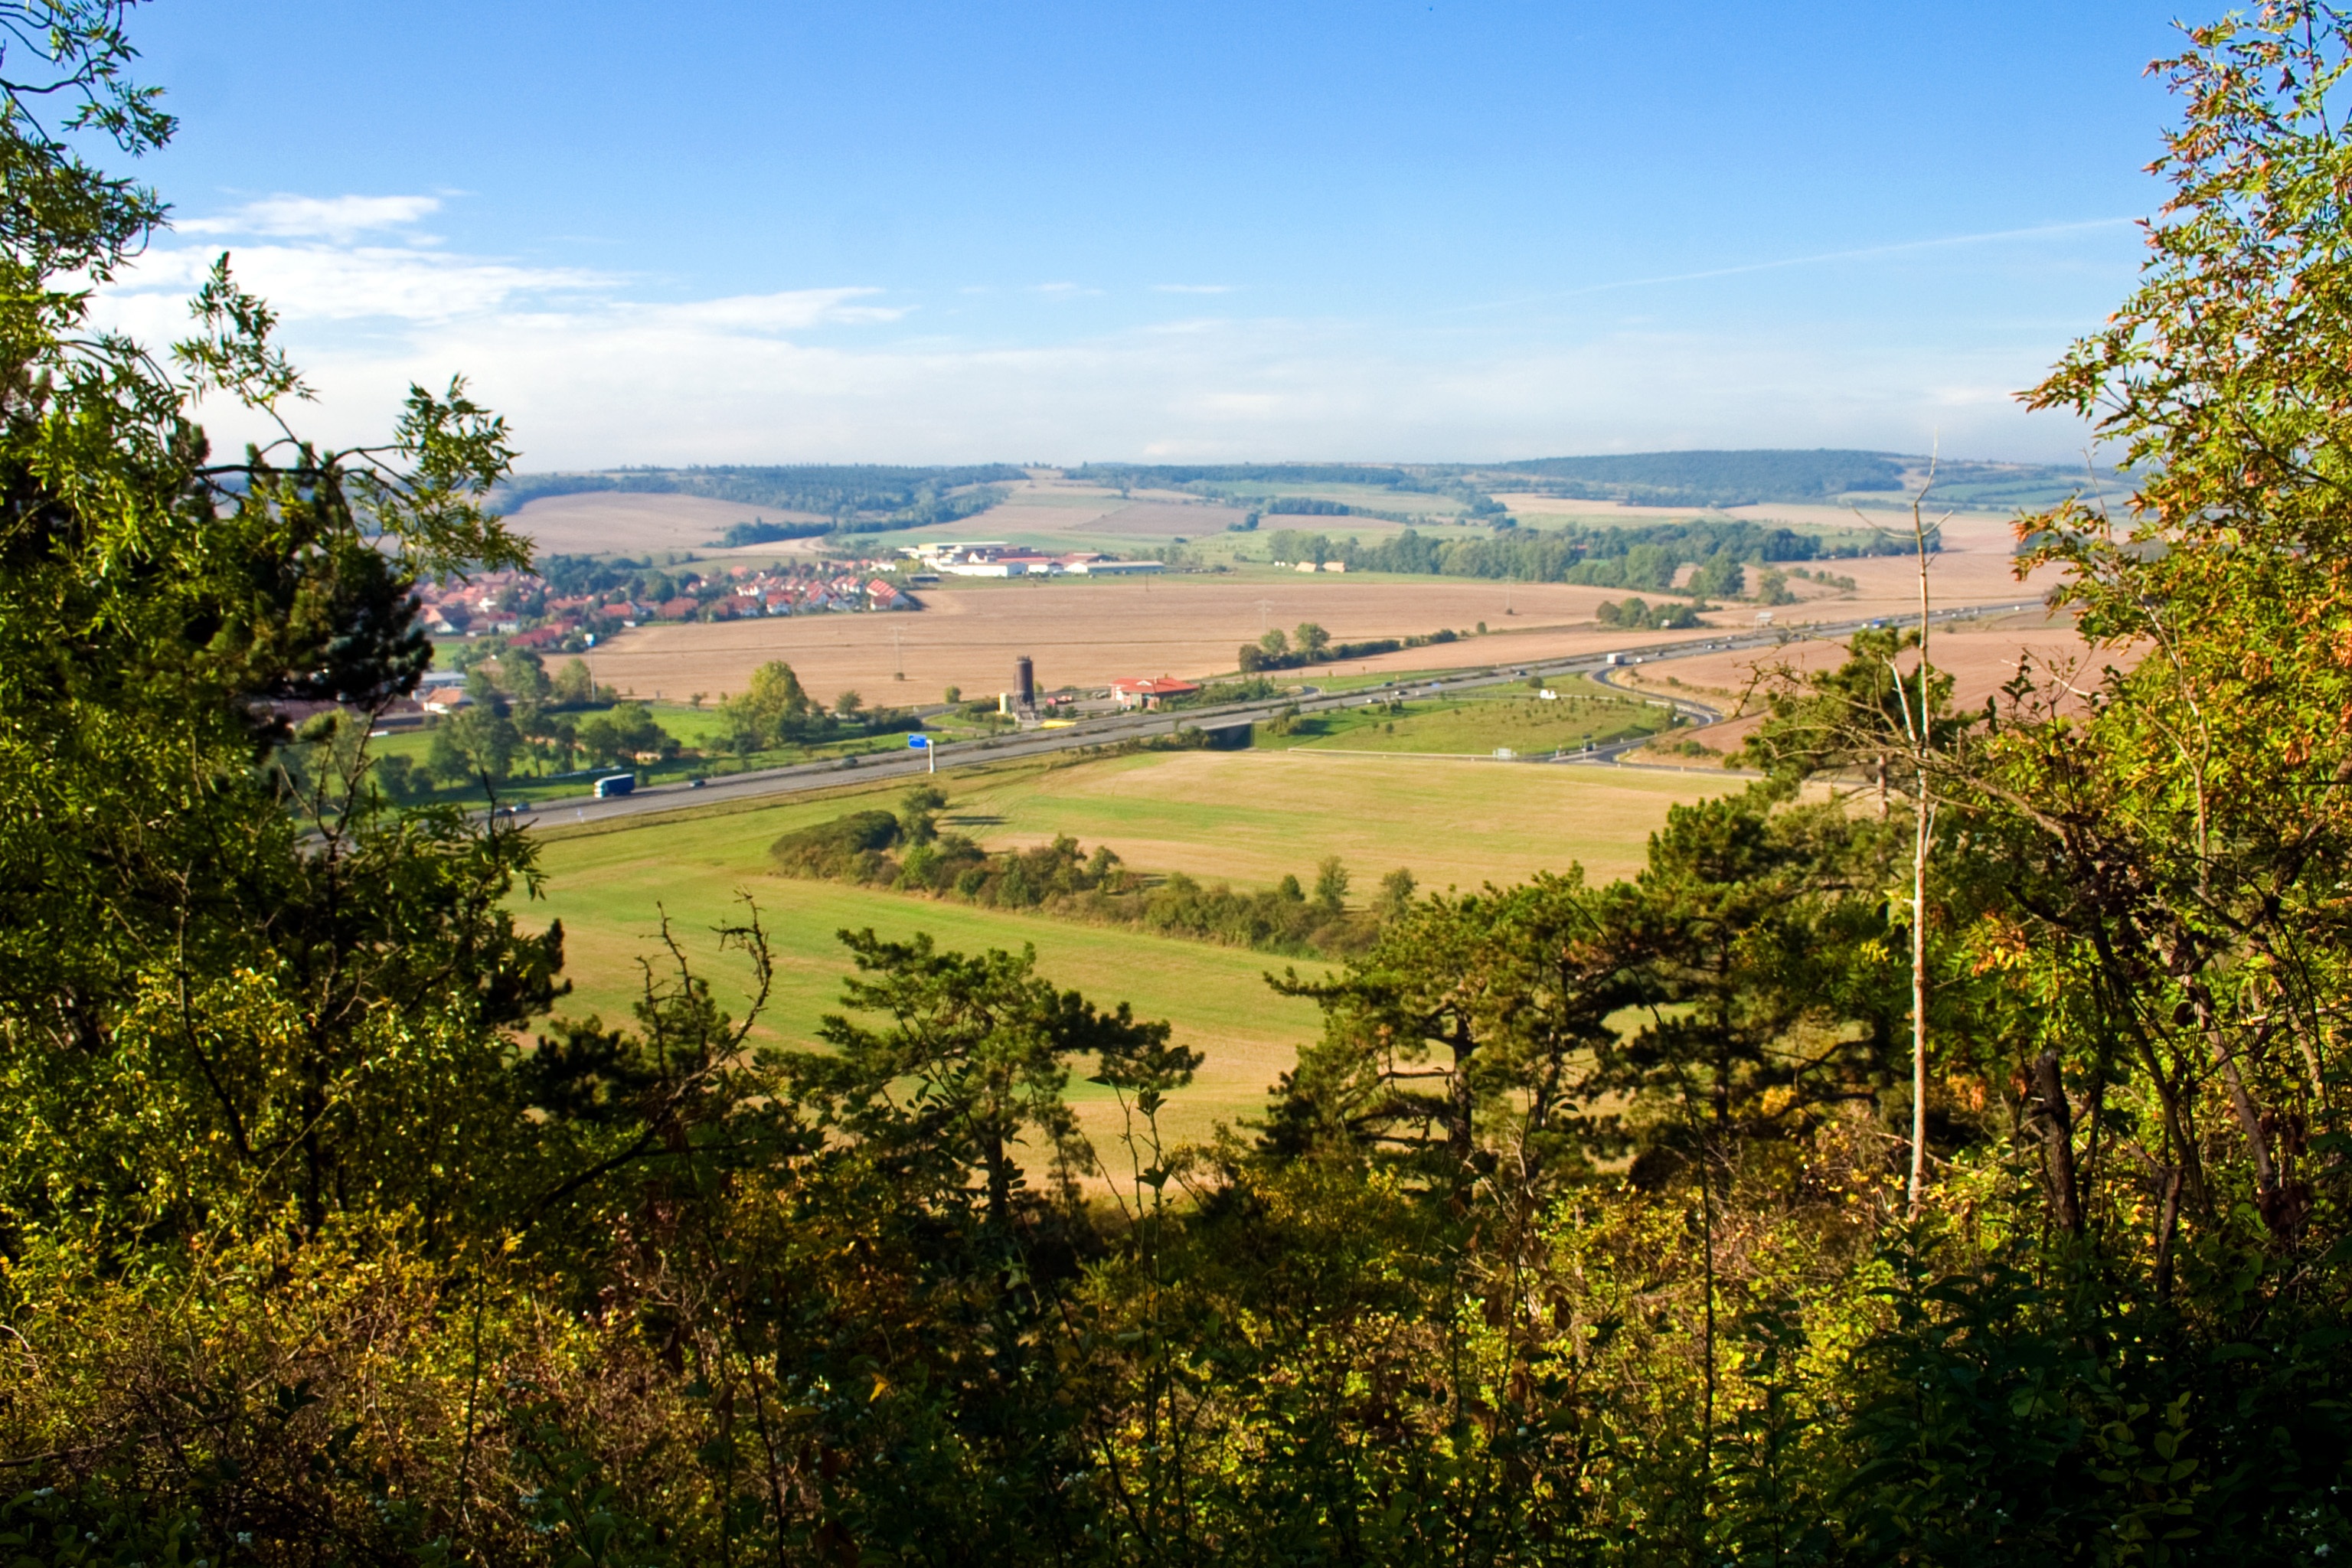
landscape, tree, nature, forest, grass, mountain, field, meadow, morning, leaf, hill, flower, view, river, valley, panorama, autumn, park, agriculture, estate, rural area, distant view, thuringia germany, aerial photography, thuringian forest, woody plant, mountainous landforms